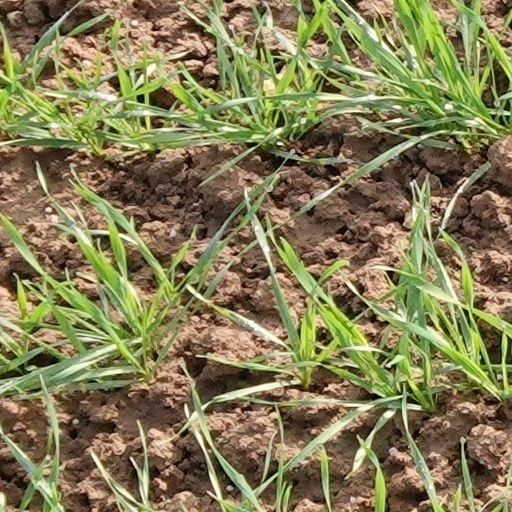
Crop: wheat